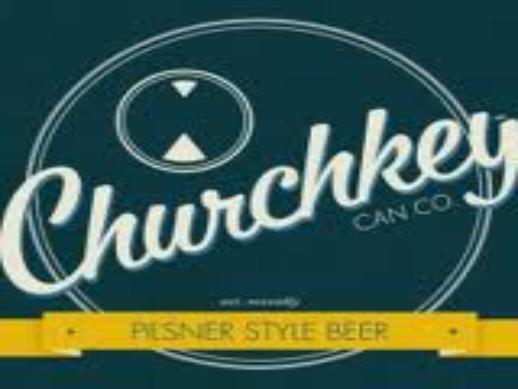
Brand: Churchkey Can
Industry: Clothes